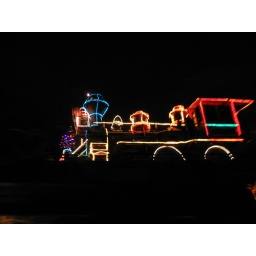
We were standing under the bridge when the train went by.